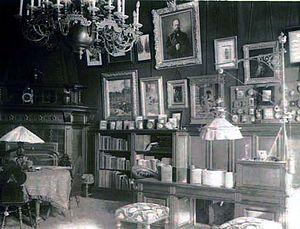
Nicolas II, né Nikolaï Aleksandrovitch Romanov le 6 mai 1868 au palais de Tsarskoïe Selo et exécuté sommairement avec toute sa famille le 17 juillet 1918 à Iekaterinbourg, est connu comme le dernier empereur de Russie, également roi de Pologne et grand-duc de Finlande, de la dynastie des Romanov.